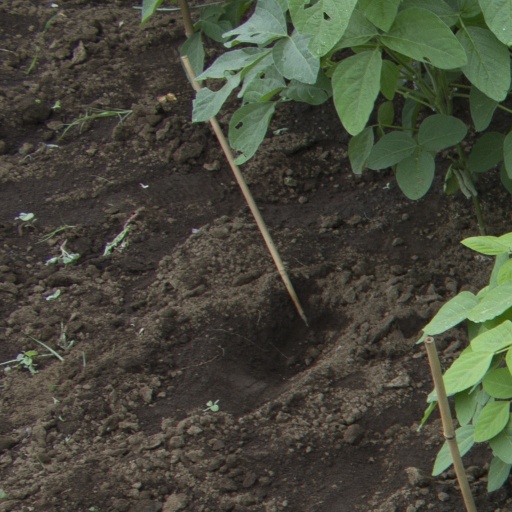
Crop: soybean